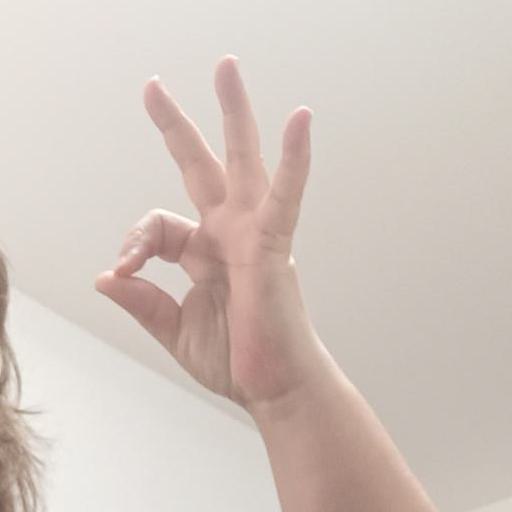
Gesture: ok